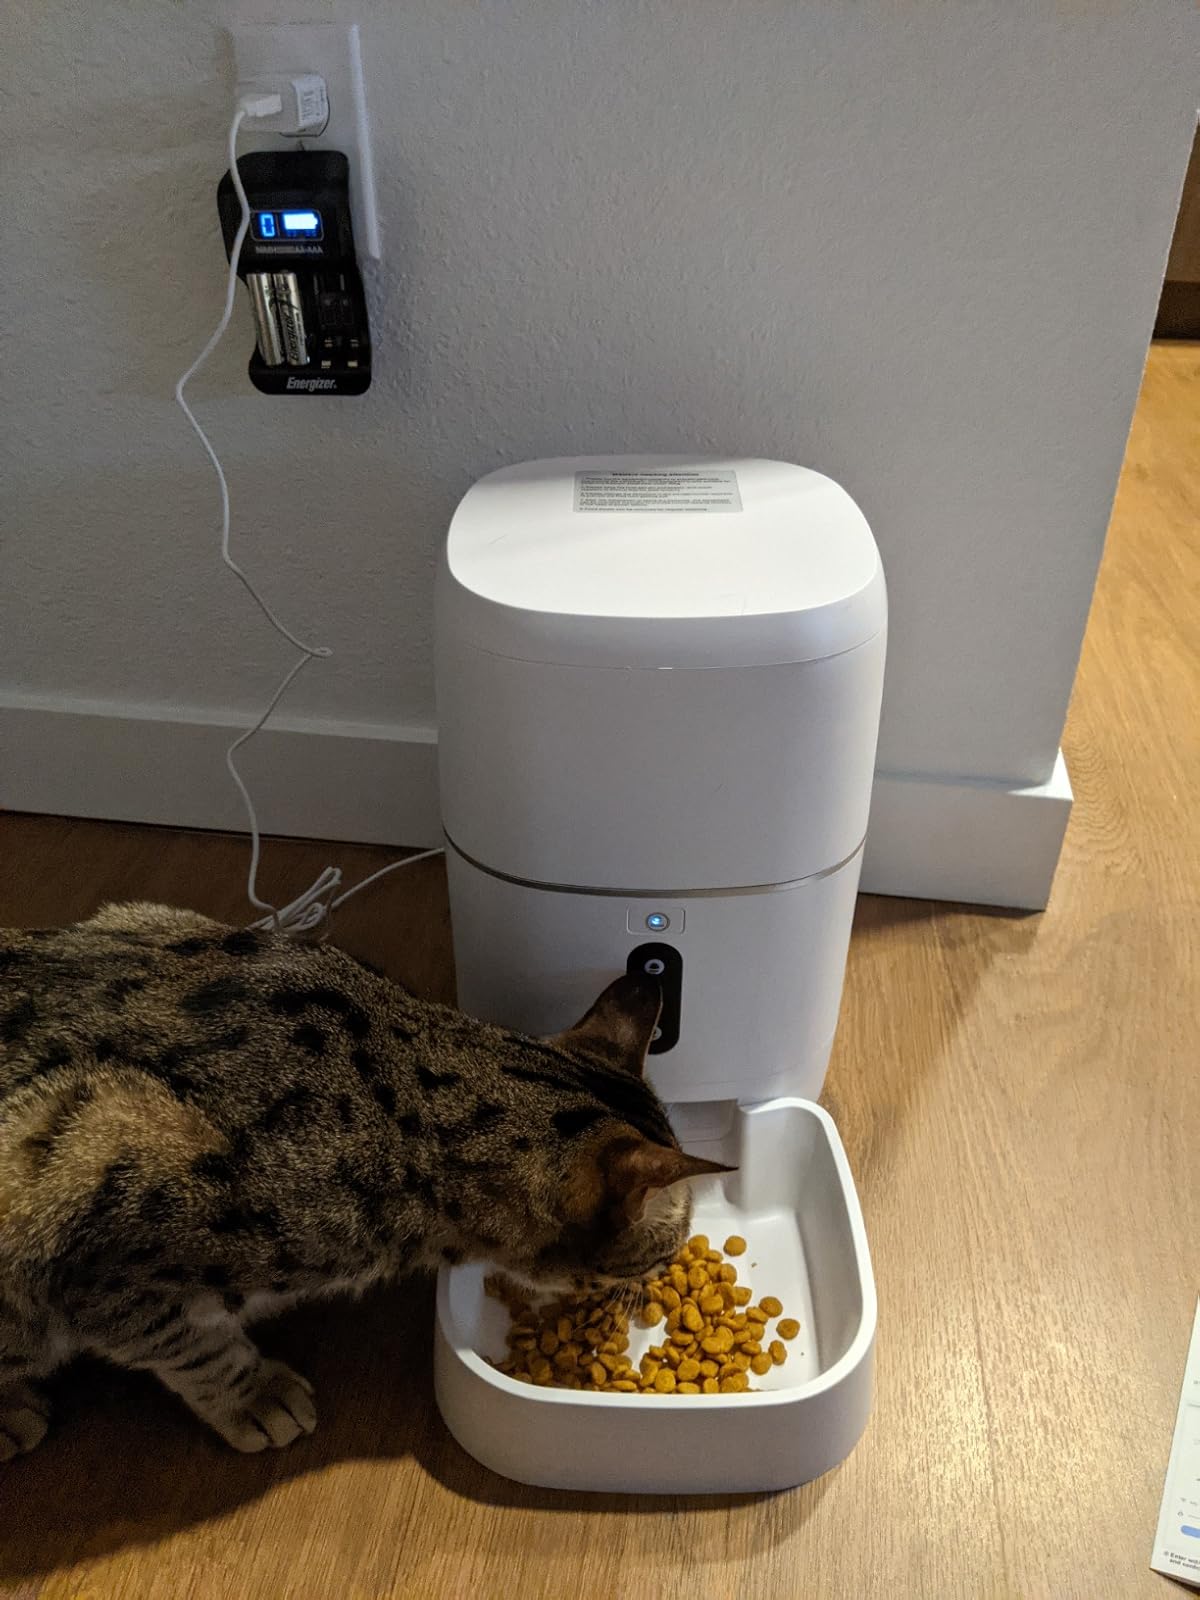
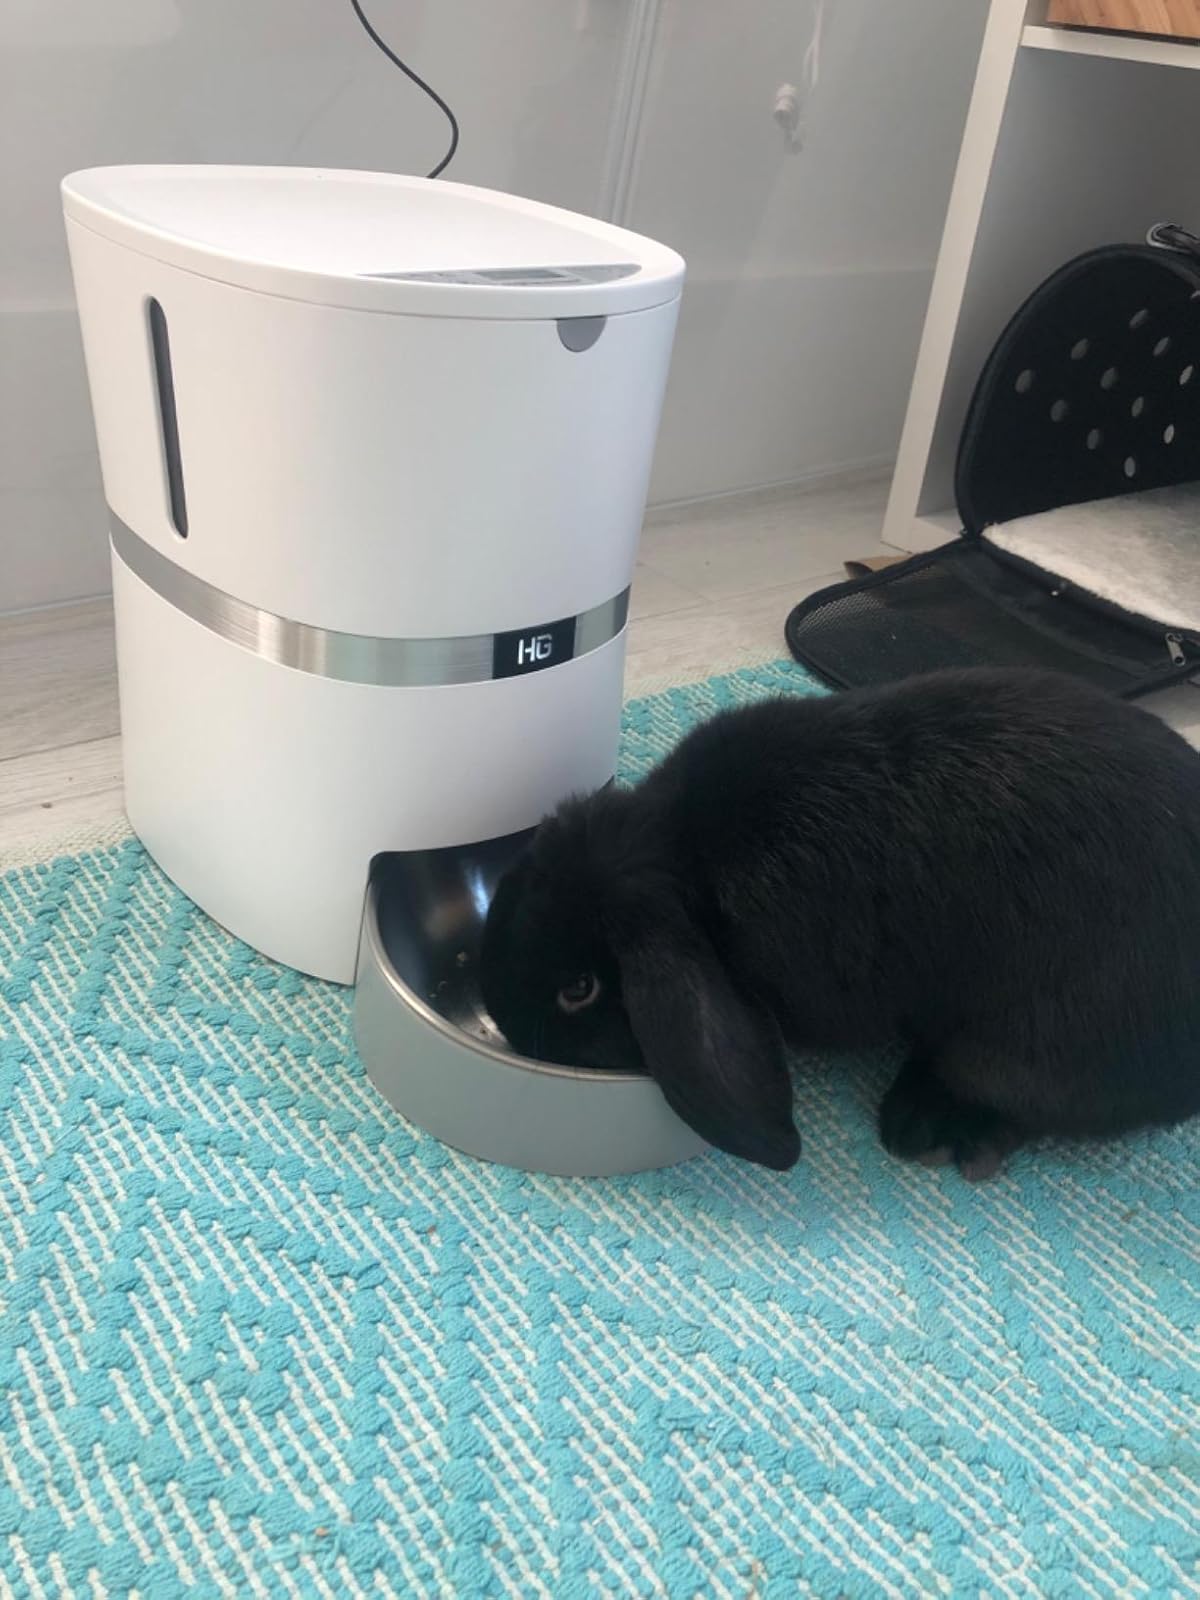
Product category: items_feeder
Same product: no